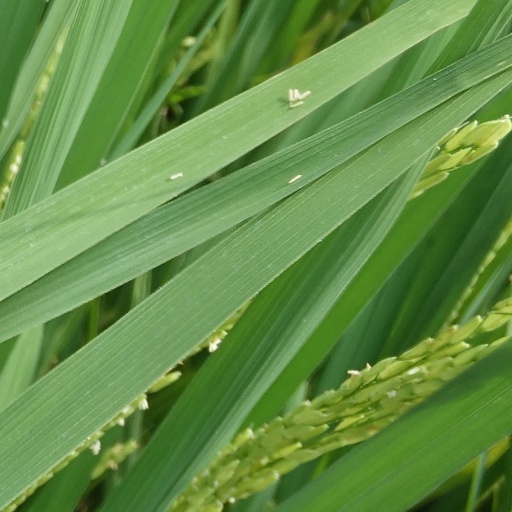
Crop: rice